Pepa (rapper)

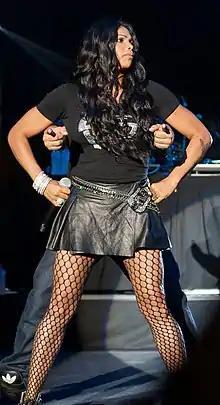
Pepa performing with Salt-N-Pepa at the Canberra Theatre, Australia, 2013

Sandra Jacqueline Denton (born 9 November 1964 or 1969), better known by her stage name Pepa or Pep, is a Jamaican-American rapper, best known for her work as a member of the female rap trio Salt-N-Pepa. Denton starred in "The Salt-N-Pepa Show", a reality TV series focusing on reforming the group which aired on the VH1 network in 2008. Since January 2016, Denton has appeared as a supporting cast member on the music reality television show "Growing Up Hip Hop" which airs on We TV.